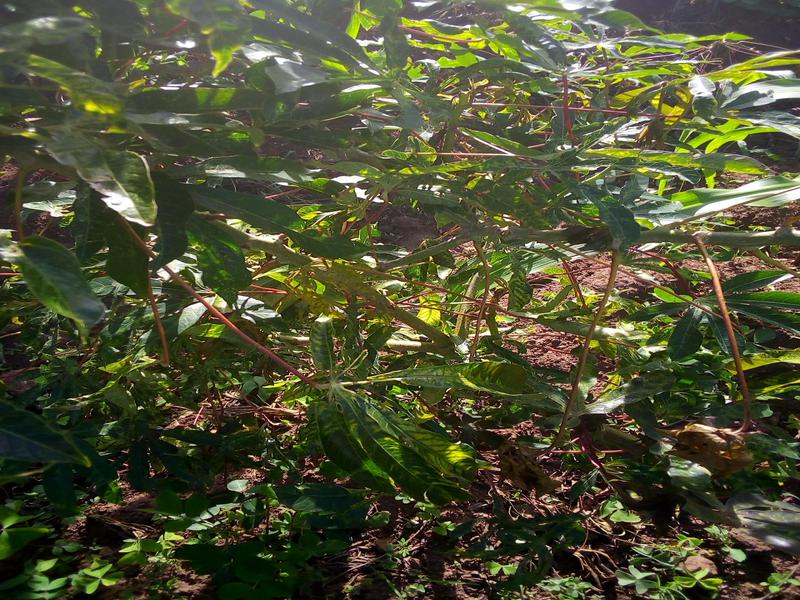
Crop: cassava
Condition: mosaic_disease